Ziyar minaret

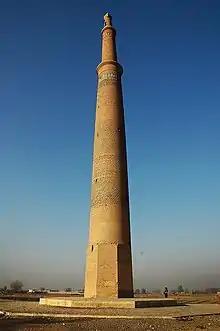
Ziyar minaret

The Ziyar minaret is a historic minaret in the Isfahan province in Iran. The minaret is located 33 km to the east of Isfahan city near the village Ziyar on the southern side of Zayanderud. At 51m high, it is the second highest historic minaret in the province after the Sarban minaret. It is also the only three-storey minaret in the province, the height of which has not decreased in the course of time. No construction dates have been mentioned in its kufic inscriptions, but because of its similarity to the minarets of Seljuk era, it is estimated that it was built in the 12th century. The crown of the minaret has turquoise tiles.